Pieter-Dirk Uys

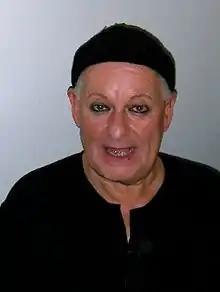

Pieter-Dirk Uys (born 28 September 1945) is a South African performer, author, satirist, and social activist. One of his best known roles is as Evita Bezuidenhout, an Afrikaner socialite.